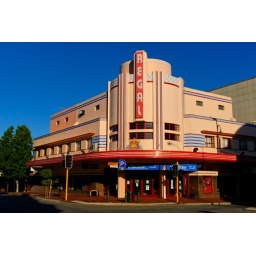
Regal Theatre in Subiaco. I liked the contrast between the pink of the theatre and blue sky.